Rolighedsvej

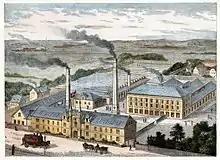
J.H. Rubens Fabrikker

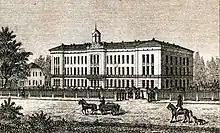
Københavns Sygehjem

Several large new buildings were constructed along the road in the 1850s. J. H. Rubens Fabrik, a textile factory, opened at the corner with Falkoner Alle in 1854.